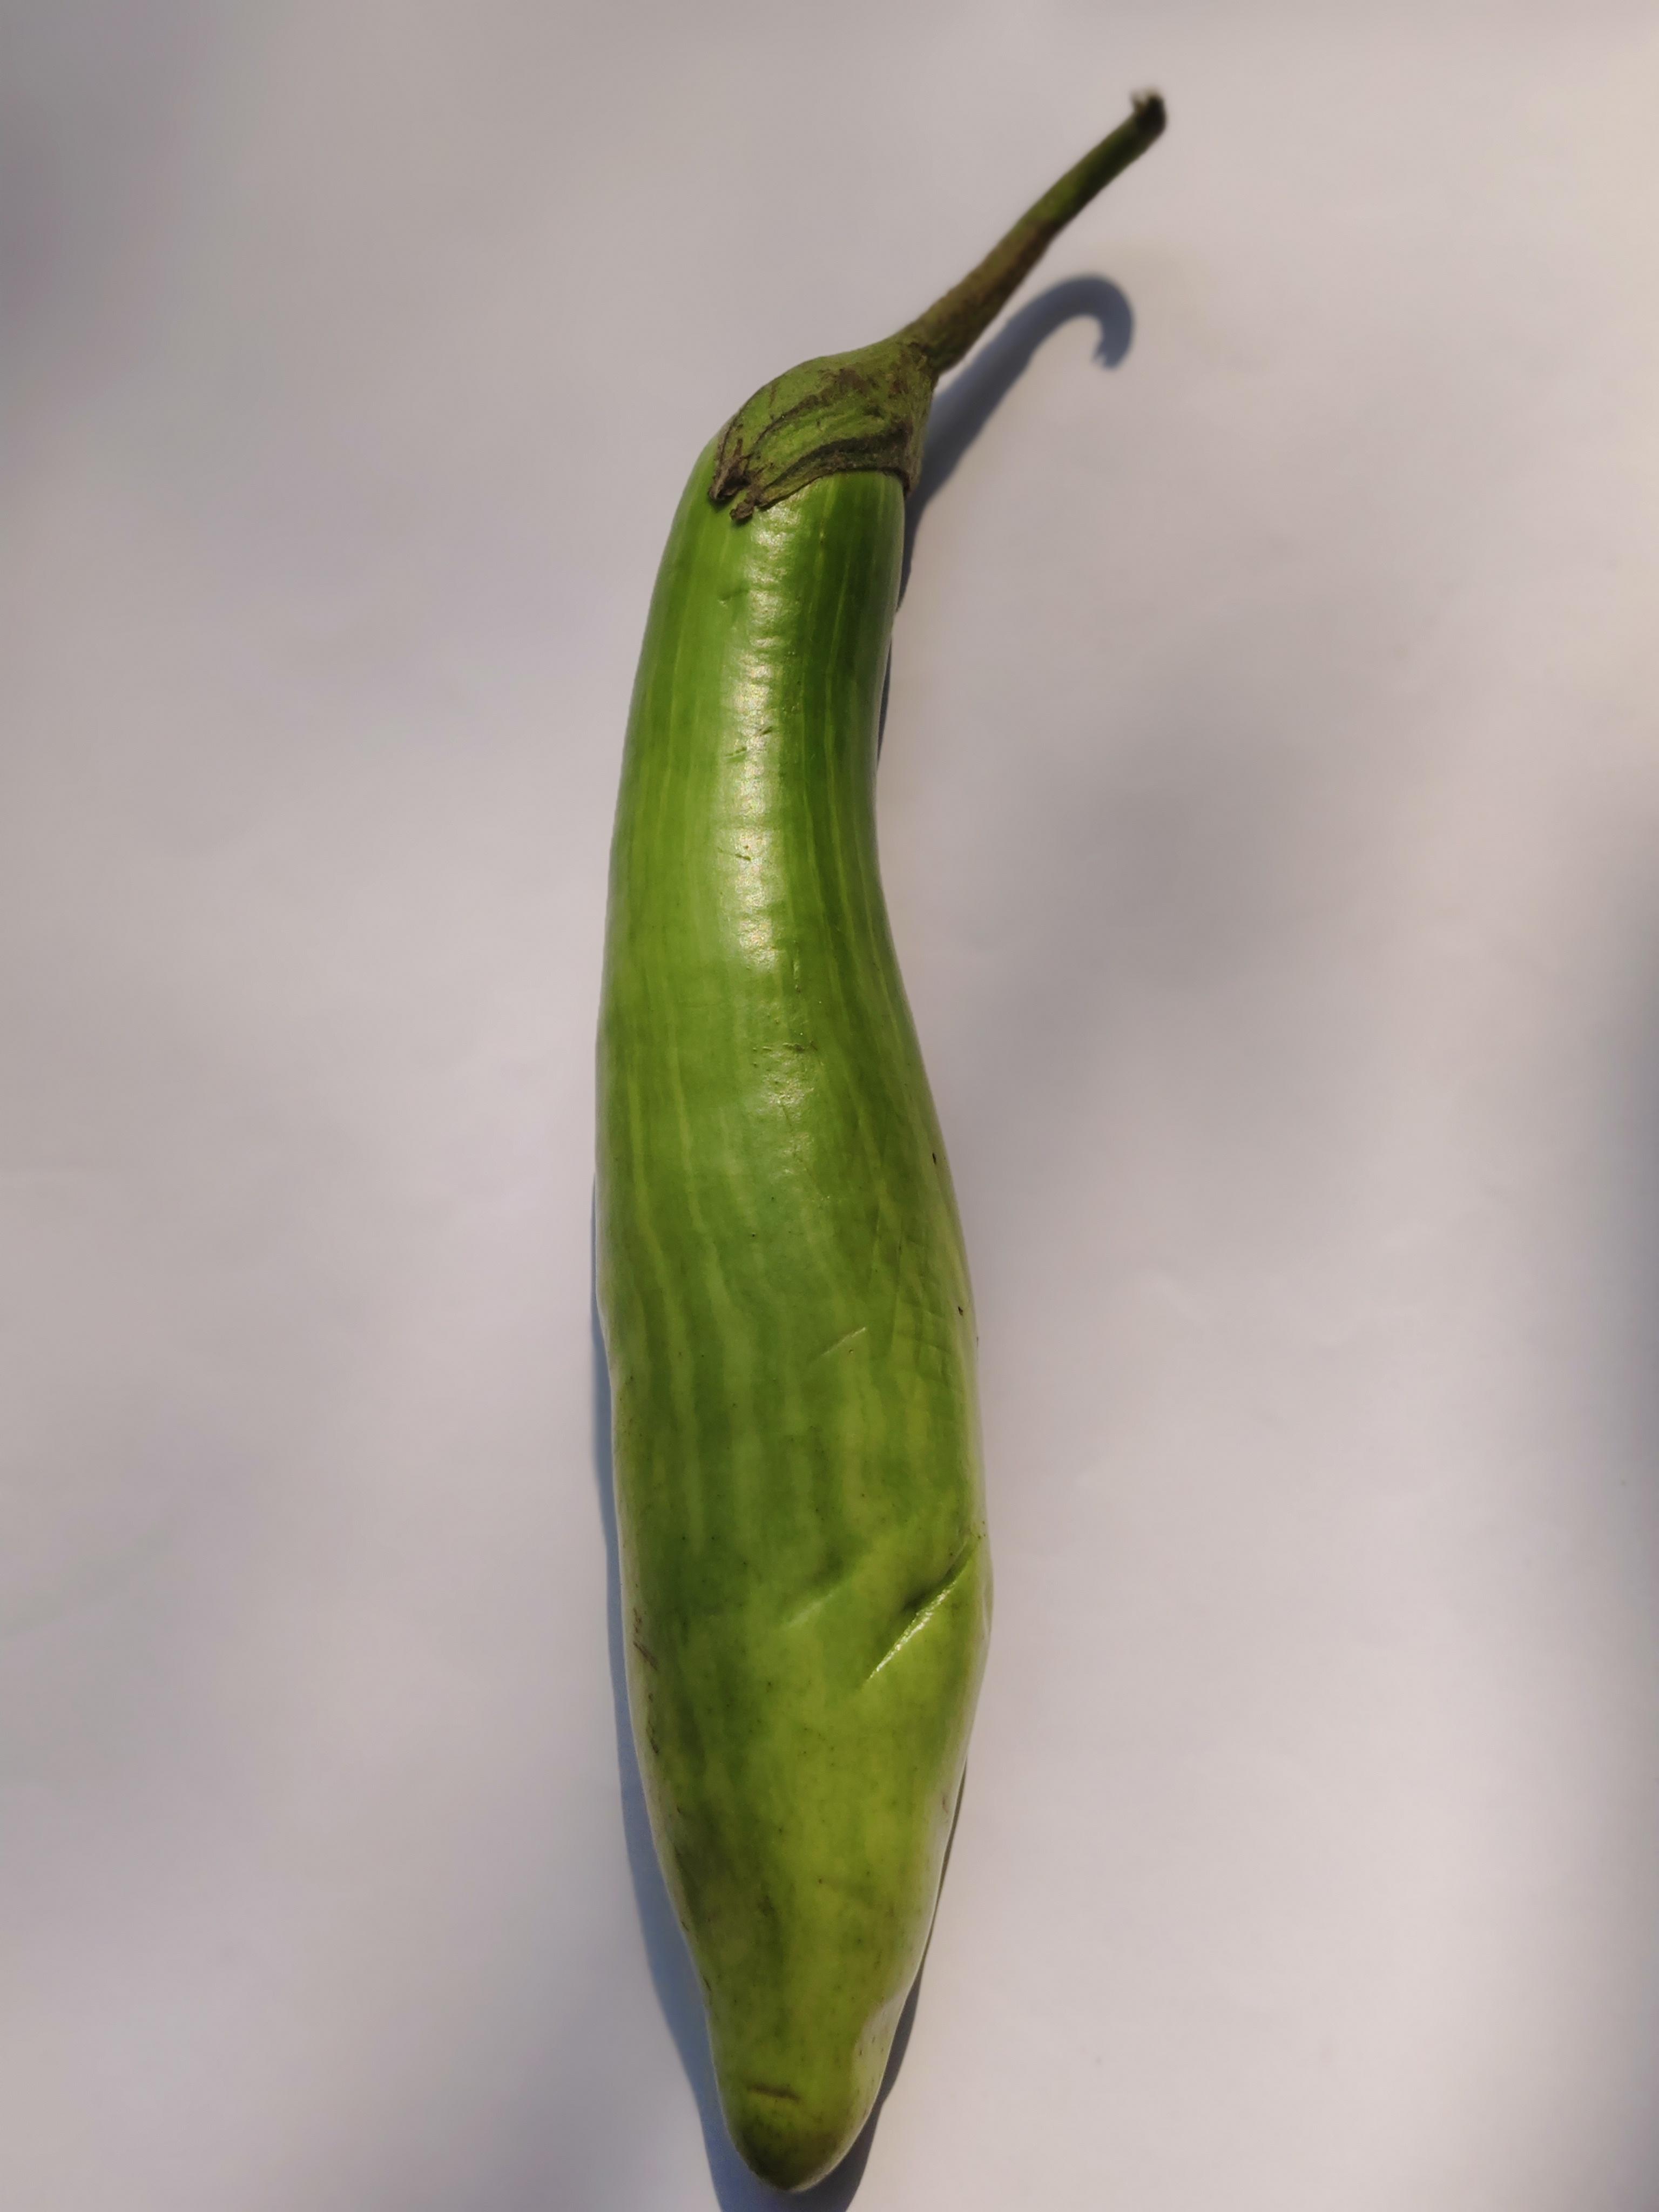
Label: Brinjal